Battle of Isaszeg (1849)

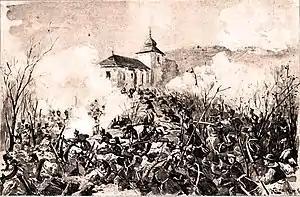
Arthur Heyerː Battle of Isaszeg

Görgei then hurried to the right flank and told Damjanich that he had convinced Klapka to stop the retreat and attack. Damjanich showed no confidence in Klapka but obeyed his commander and continued to resist Liechtenstein's attacks. The eventual arrival of Aulich's four battalions created confusion because the III Corps troops thought that they were Austrians and briefly opened fire, being stopped only by Damjanich's and Görgei's intervention. The long fight on the right flank disordered Damjanich's battalions, so he could not use his ten battalions to attack the five Austrian infantry battalions which faced them. This task was made impossible also by the numerical superiority of the Austrian cavalry, which had 34 squadrons against 17 on the Hungarian side, and by their artillery, as they had twice as many guns as Damjanich; on the right flank, excepting the successful resistance (as it was shown earlier) of the 3. battalion and the Polish legion against the renewed attacks of the Fiedler brigade, nothing, in particular, happened until around 11:00 p.m. The 25th, 48th, 54th, 56th battalions of II Corps, together with III Corps, pushed the Austrians towards Gödöllő.